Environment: real
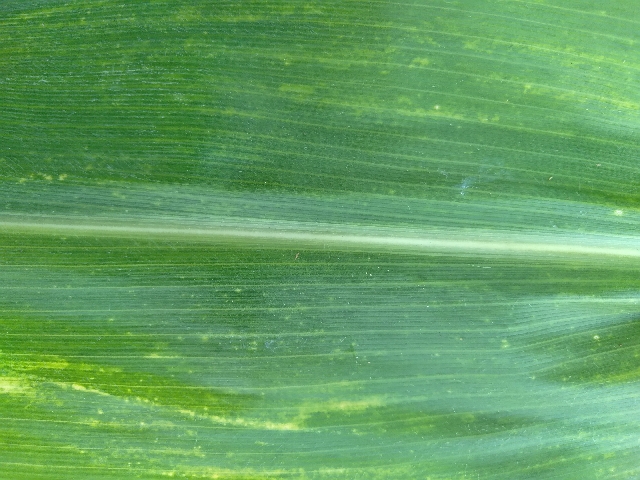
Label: lethal_necrosis